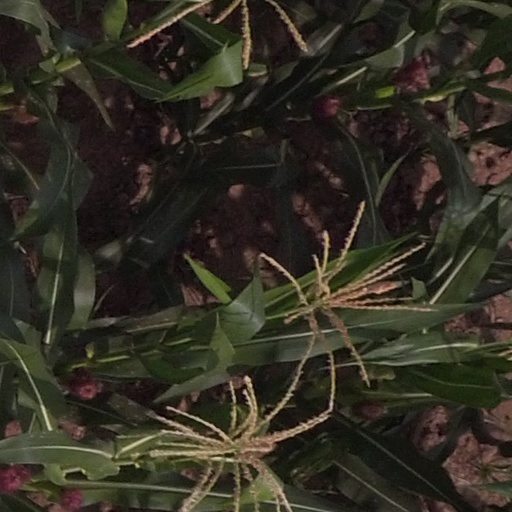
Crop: maize; corn